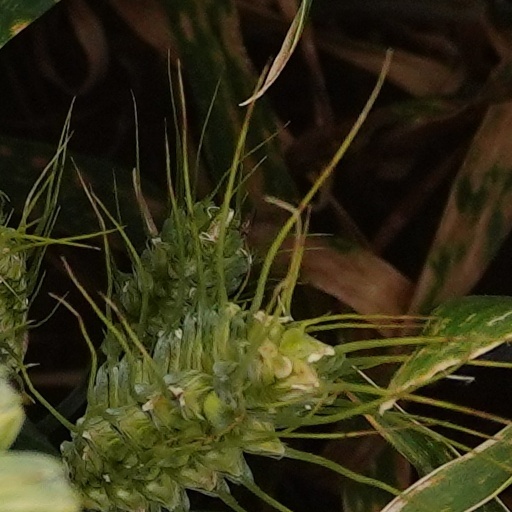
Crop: wheat